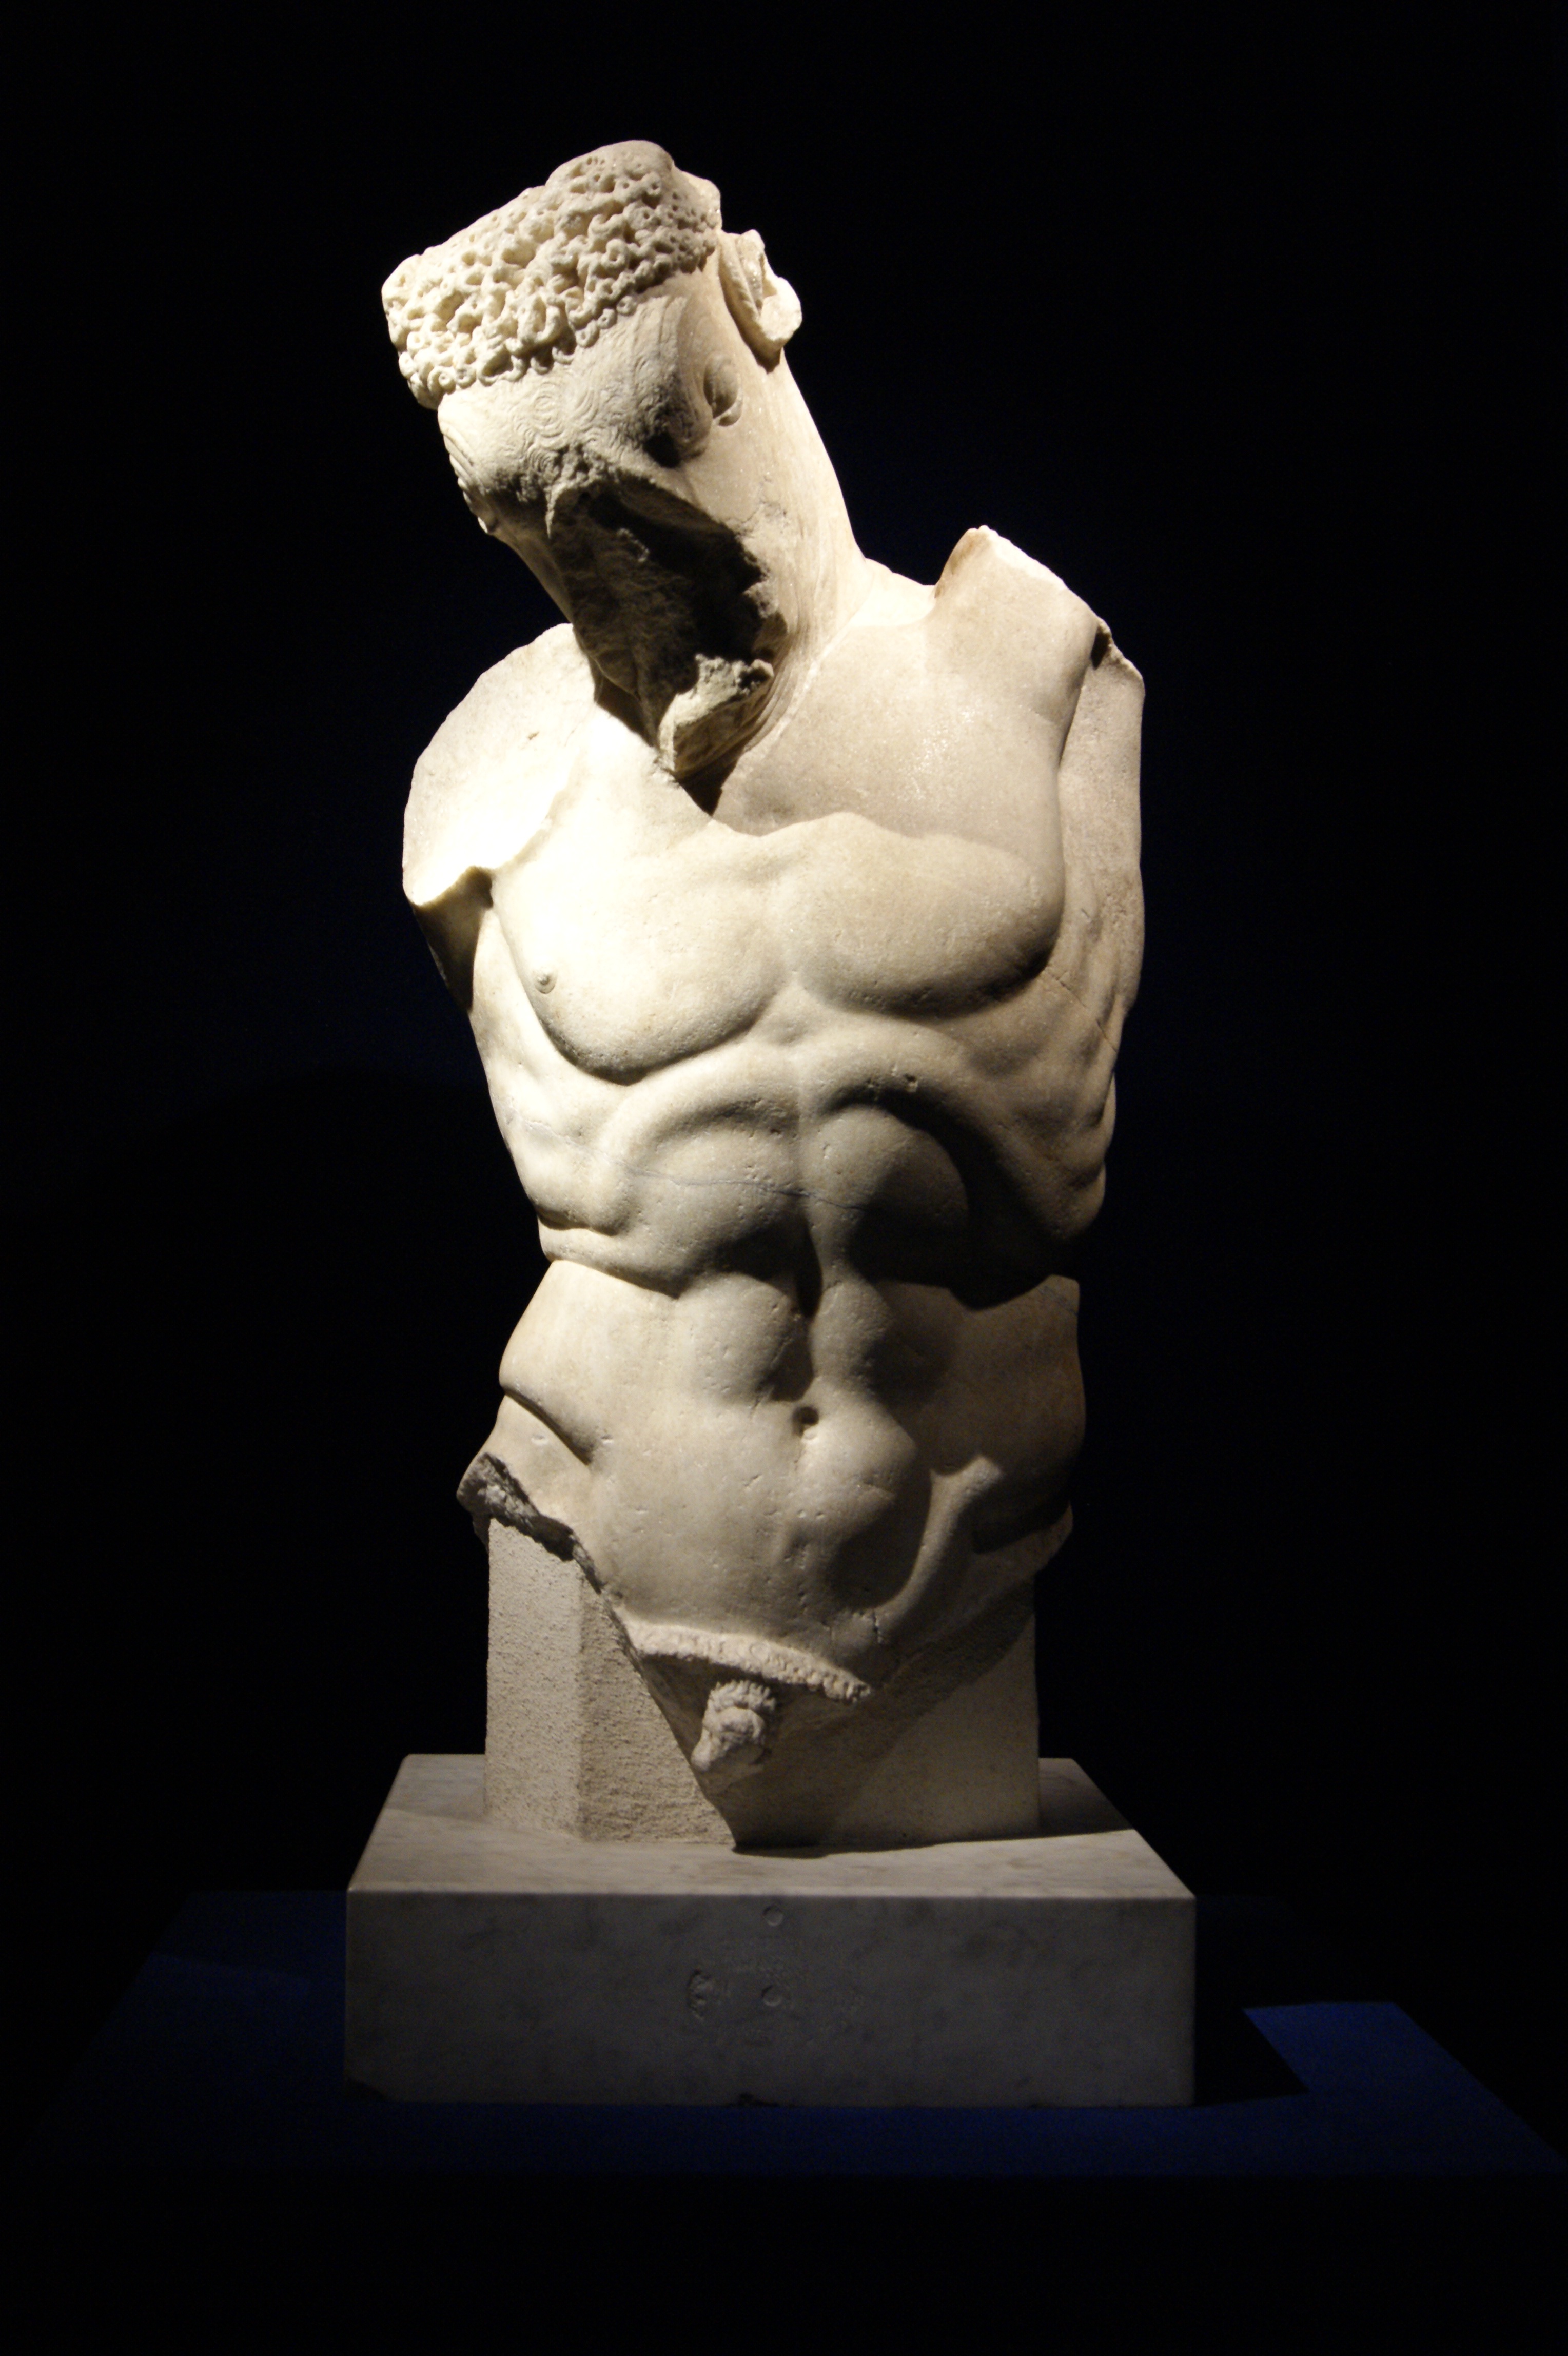
view, monument, statue, sculpture, art, exposure, rome, head, carving, stone carving, ancient history, nonbuilding structure, classical sculpture, bust antiques